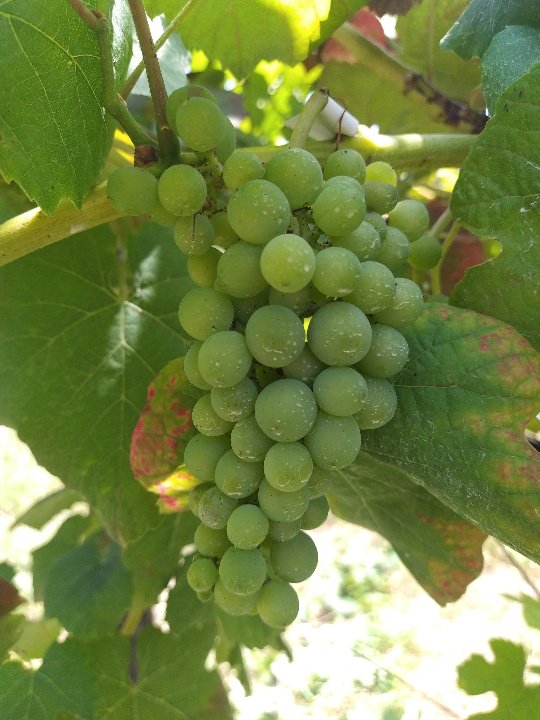
Berries visible: 61
Grape clusters: 1